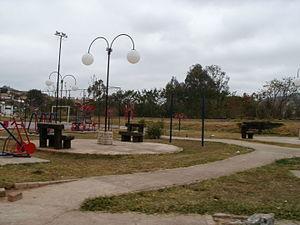
Arantina est une municipalité brésilienne de l'État du Minas Gerais et la microrégion d'Andrelândia.